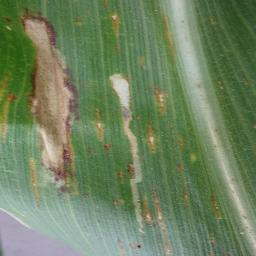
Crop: corn
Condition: (maize)_northern_blight